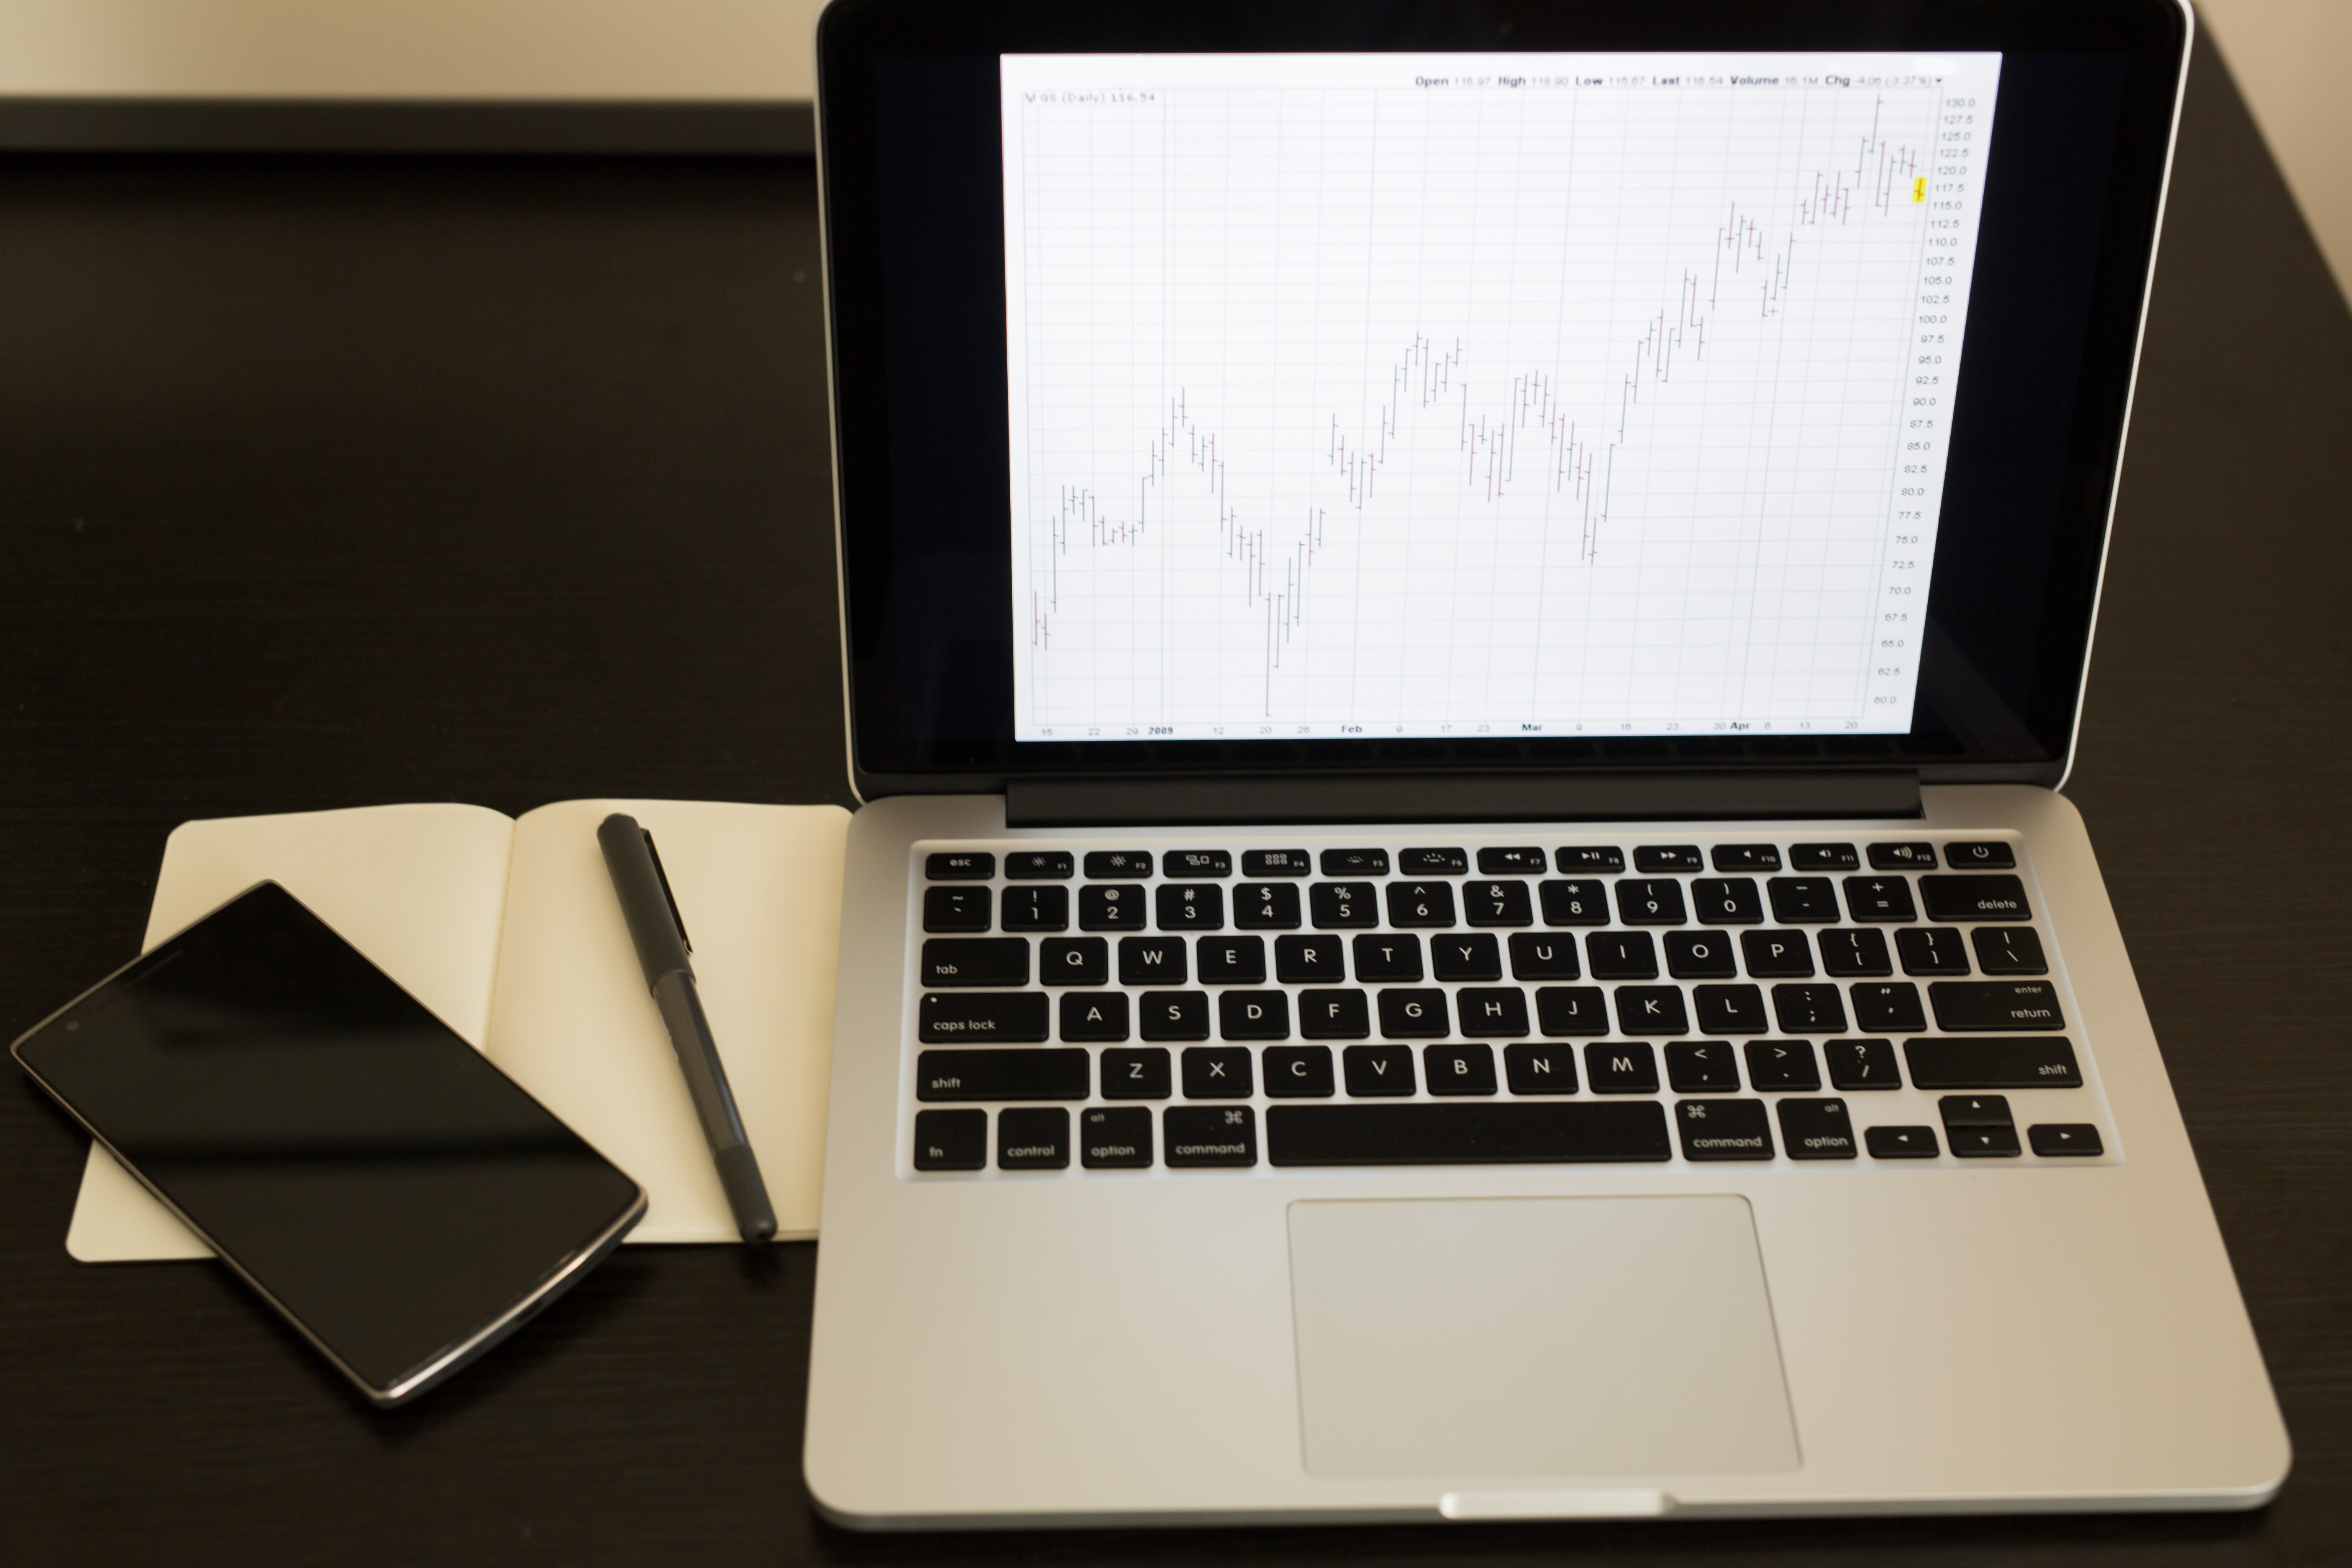
laptop, desk, computer, macbook, mobile, writing, technology, pen, notepad, business, cell phone, chart, brand, graph, document, multimedia, netbook, personal computer, electronic device, computer hardware